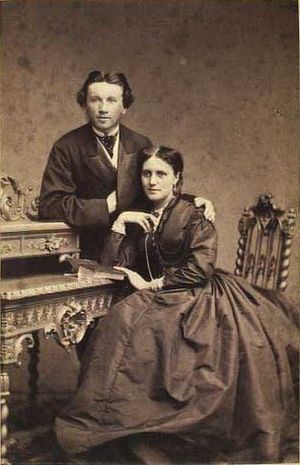
Leopold Damm
Leopold Damm og hustru